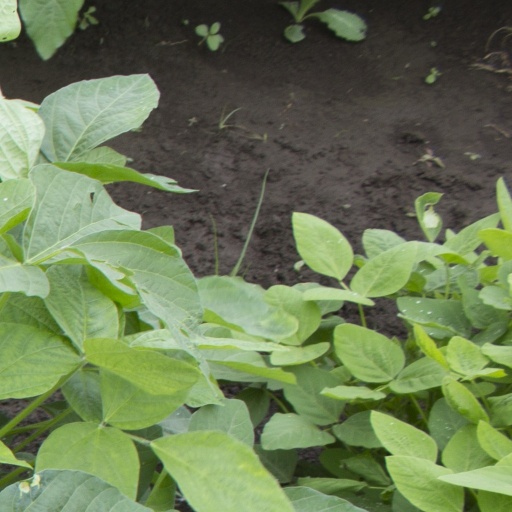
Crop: soybean